Spongiforma squarepantsii

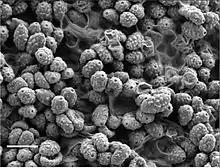
Scanning electron micrograph of the hymenium showing the warty spores with the prominent germ pore. Scale bar = 10 μm

The almond-shaped spores are typically 10–12.5 μm by 6–7 μm with thick walls measuring between 0.5–1.2 μm. They have a small central apiculus (a depressed area when the spore was once attached to the basidium via the sterigma). When mounted in distilled water, they have a coarsely warty surface and appear rusty brown in colour. When mounted in a 3% KOH solution, the spores are pale lilac grey, and the surface ornamentation forms swollen pustules that loosen and dissolve. Spores are dextrinoid (meaning they turn reddish-brown when stained with Melzer's reagent) and cyanophilic (red in acetocarmine). The basidia are club-shaped, and four-spored with sterigmata up to 9.5 μm long. The ridges of the locules comprise erect cystidia mixed with chains of erect cylindrical hyphae measuring 4–6 μm in diameter. The cystidia are roughly cylindrical, and have dimensions of 20–60 μm by 4–9 μm. There are no clamp connections present in the hyphae of the fungus.